Khorloogiin Choibalsan

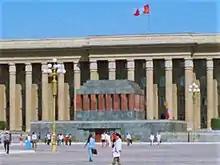
Choibalsan's remains were interred in Sükhbaatar's mausoleum from 1954 until 2005

Throughout his remaining years of life, Choibalsan continued to hold out hope of a united Mongolia, especially after the victory of Chinese communists in 1949. When it became clear that Stalin would never back unification, he grew increasingly disillusioned with his former hero. Personal relations between the two leaders deteriorated to the point that by 1949 Choibalsan refused to attend Stalin's 70th-birthday celebration in Moscow, sending Tsedenbal in his place. When in 1950 Tsedenbal and other protégés urged Choibalsan to have Mongolia follow the example of Tuva and petition Moscow to be permitted to join the Soviet Union, Choibalsan severely rebuked them.